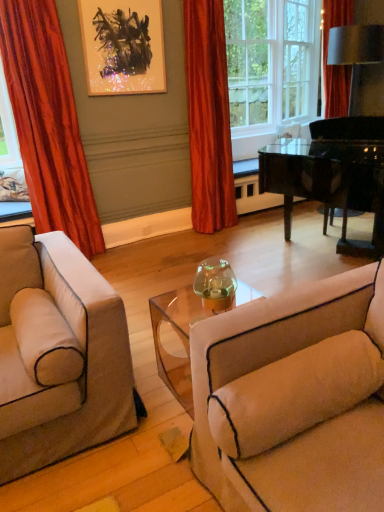
Question: Point to a free spot to the left of black glossy piano at center right.
Answer: [(0.504, 0.516)]